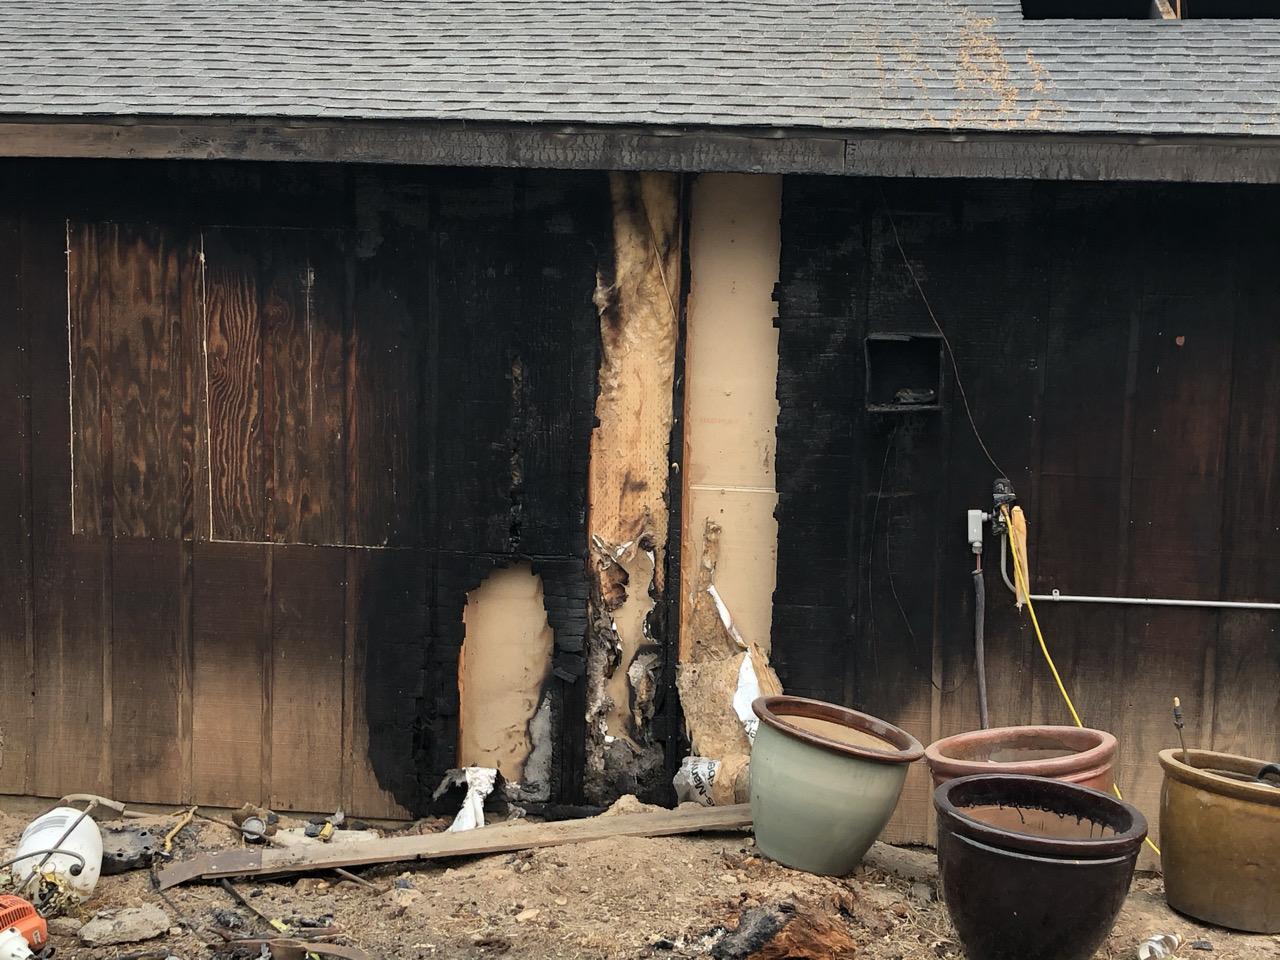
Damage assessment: affected